Te Tairāwhiti Arts Festival

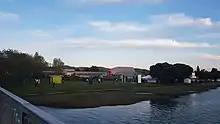
View over the river to the Lawson Field Theatre and the festival hub 2020

The programme in October 2020 was designed to allow involvement from a range of people in Gisborne. The programme included "Troll" by Trick of the Light Theatre, short films and a youth filmmaking workshop by Maoriland, Reid & Ruins (Nadia Reid and Hollie Fullbrook), "Turanga: The Land of Milk and Honey" produced by the Rongowhakaata Iwi Trust and "Every Brilliant Thing", starring Anapela Polatai’vao produced by Silo Theatre. The festival attracted over 12,000 people with 61% of ticket buyers under the age of 45.